BMW 6 Series (F12)

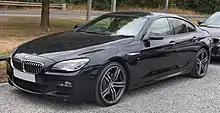

The third generation of the BMW 6 Series consists of the BMW F12 (two-door convertible version), BMW F13 (two-door coupé version) BMW F06 (four-door "Gran Coupé" version) executive-sized grand tourers. The F12/F13/F06 generation was produced from 2011 to 2018 and is often collectively referred to as the F12.